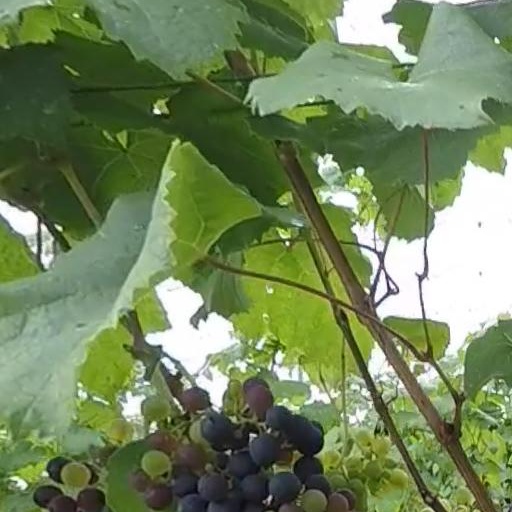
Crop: grape